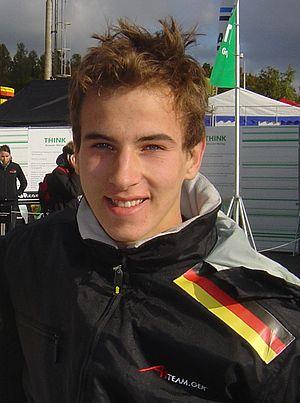
Christian Vietoris, né le 1ᵉʳ avril 1989 à Gerolstein, est un pilote automobile allemand.